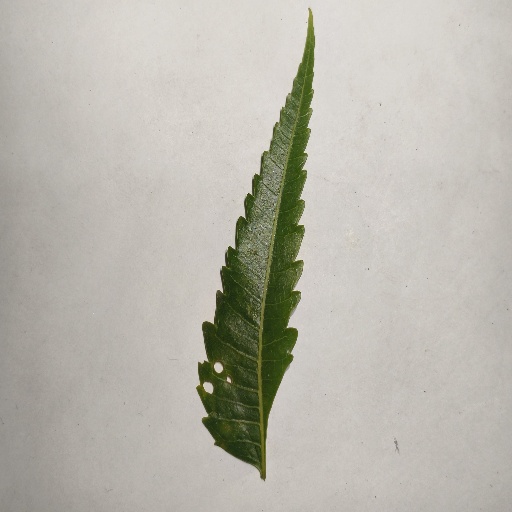
Species: Neem
Leaf condition: Shot Hole Leaf